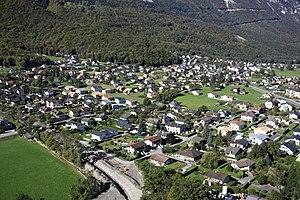
Vue aérienne du village d'Illarsaz
Collombey-Muraz est une commune suisse du canton du Valais, située dans le district de Monthey sur la rive gauche du Rhône.